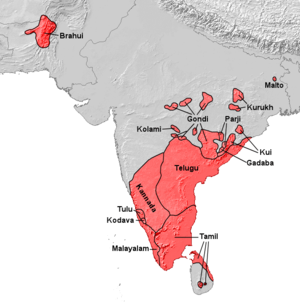
Dravidiske sprog
De dravidiske sprogs udbredelse i moderne tid.
De dravidiske sprog er en sprogfamilie med omkring 26 sprog som hovedsageligt tales i det sydlige Indien og Sri Lanka, foruden visse områder i Pakistan, Nepal og det østlige og centrale Indien. De dravidiske sprog tales af mere end 200 millioner mennesker.